Rural Municipality of Mountain View No. 318

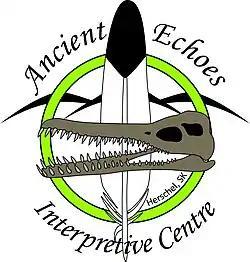
Ancient Echoes Interpretive Centre in the RM of Mountain View No. 31

The RM of Mountain View No. 318 is governed by an elected municipal council and an appointed administrator that meets on the second Tuesday of every month. The reeve of the RM is Rodney G. Wiens while its administrator is Rachel Deobald. The RM's office is located in Herschel.